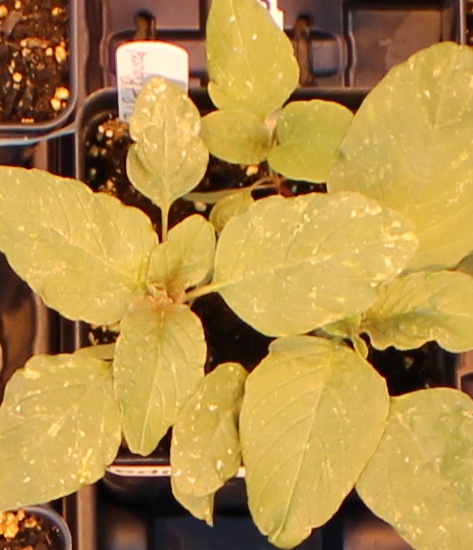
Label: Redroot Pigweed